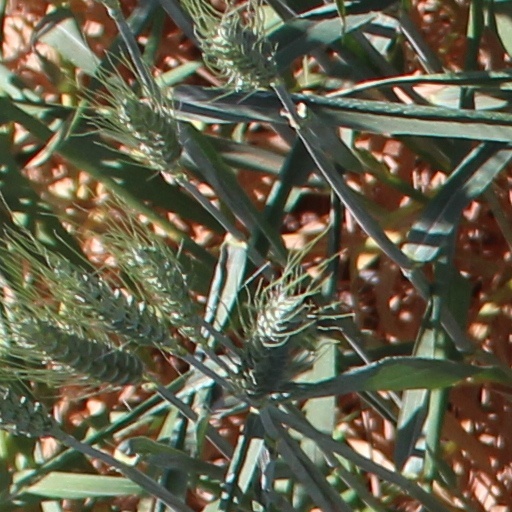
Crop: wheat